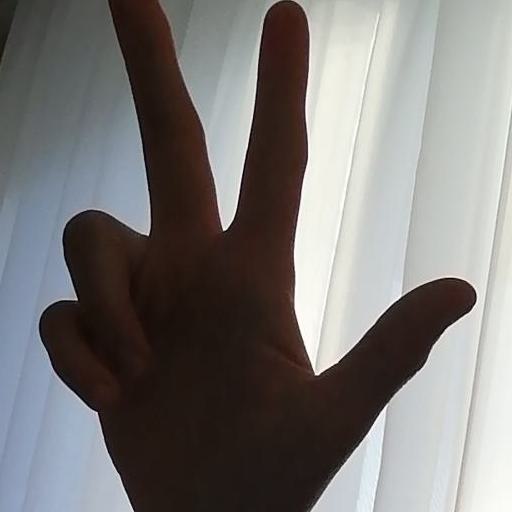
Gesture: three2